Star Fox Zero

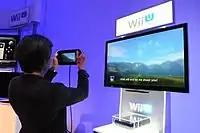
Lead "Star Fox Zero" producer Shigeru Miyamoto demonstrates the game behind closed doors at E3 2014. The game was one of three projects he demonstrated at the show, alongside "Project Guard" and "Project Giant Robot".

The game's development began with experimentation on leftover assets from a never-released "Star Fox" game for the Wii that had been worked on by a small group since about 2008. The Wii project never took form because, in the words of series creator Shigeru Miyamoto, the team could not come up with enough compelling new ideas for it. The game's existence was confirmed in a press sheet on June 8, two days before E3 2014 began. During the Electronic Entertainment Expo on June 10, "Time" leaked information about the game in the morning, then Nintendo announced the title publicly, and Nintendo's E3 presentation again hinted at its further details later. During an interview with "Wired", Miyamoto expressed his desire to work with external developers for faster completion of the project.